Jason Hatcher

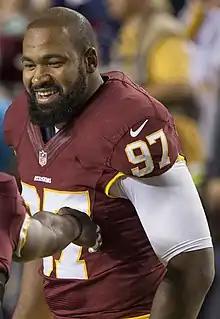
Hatcher with the Washington Redskins in 2014

Jason Dewayne Hatcher (born July 13, 1982) is an American former professional football player who was a defensive end in the National Football League (NFL). He played college football for the Grambling State Tigers. He was selected by the Dallas Cowboys in the third round of the 2006 NFL draft.